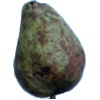
Label: Pear Stone 1